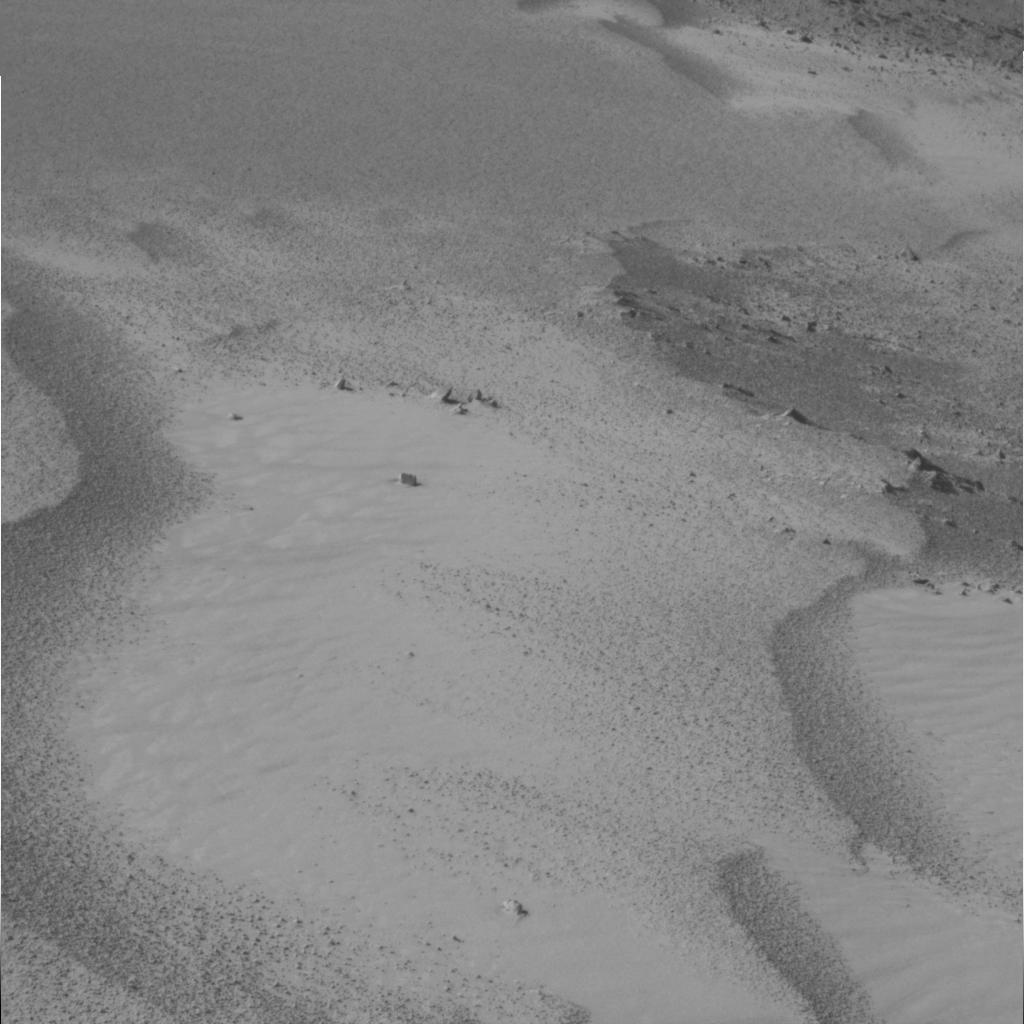
Surface features visible: Clasts, Dunes/Ripples, Soil, Spherules, Nearby Surface